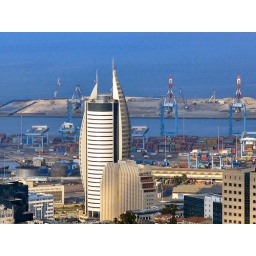
Goverment's office building in Haifa, Israel